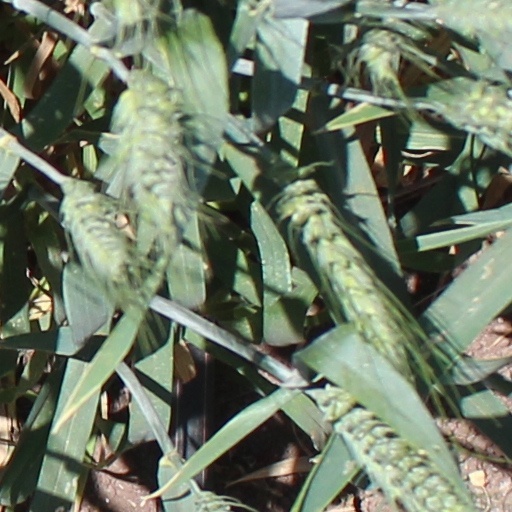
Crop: wheat